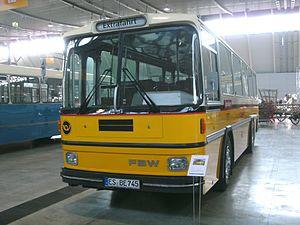
La Franz Brozincevic & Cie. in Wetzikon abrégée fait partie des importants constructeurs de camion, bus et trolleybus suisse.
CarPostal Suisse SA, plus connue en français sous le nom CarPostal, est une entreprise de transport en commun filiale de La Poste suisse.